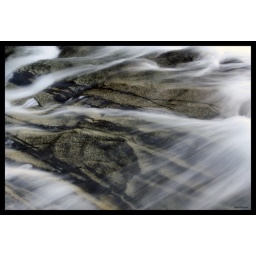
Love the striated rock underneath the water